CSX Chef Menteur Pass Bridge

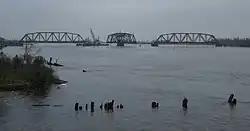

The CSX Chef Menteur Pass Bridge carries one track of CSX rail lines across the Chef Menteur Pass on the eastern side of Lake Pontchartrain in New Orleans by the Venetian Isles neighborhood.